Esther 6

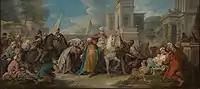
Oil sketch for a tapestry design, by Jean-François de Troy (January 1, 1736).

This section records how the king was by chance sleepless that night (cf. ), so he asked the Royal Chronicles to be read aloud (by chance containing Mordecai's benefaction to the king) and found out that, by chance, Mordecai had not been rewarded.